Balls Mahoney

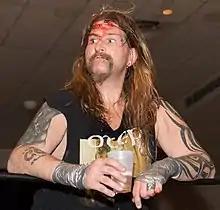
Mahoney in 2013

Jonathan Rechner (April 11, 1972 – April 12, 2016), better known by his ring name Balls Mahoney, was an American professional wrestler best known for his appearances with Extreme Championship Wrestling (ECW) and World Wrestling Entertainment (WWE).